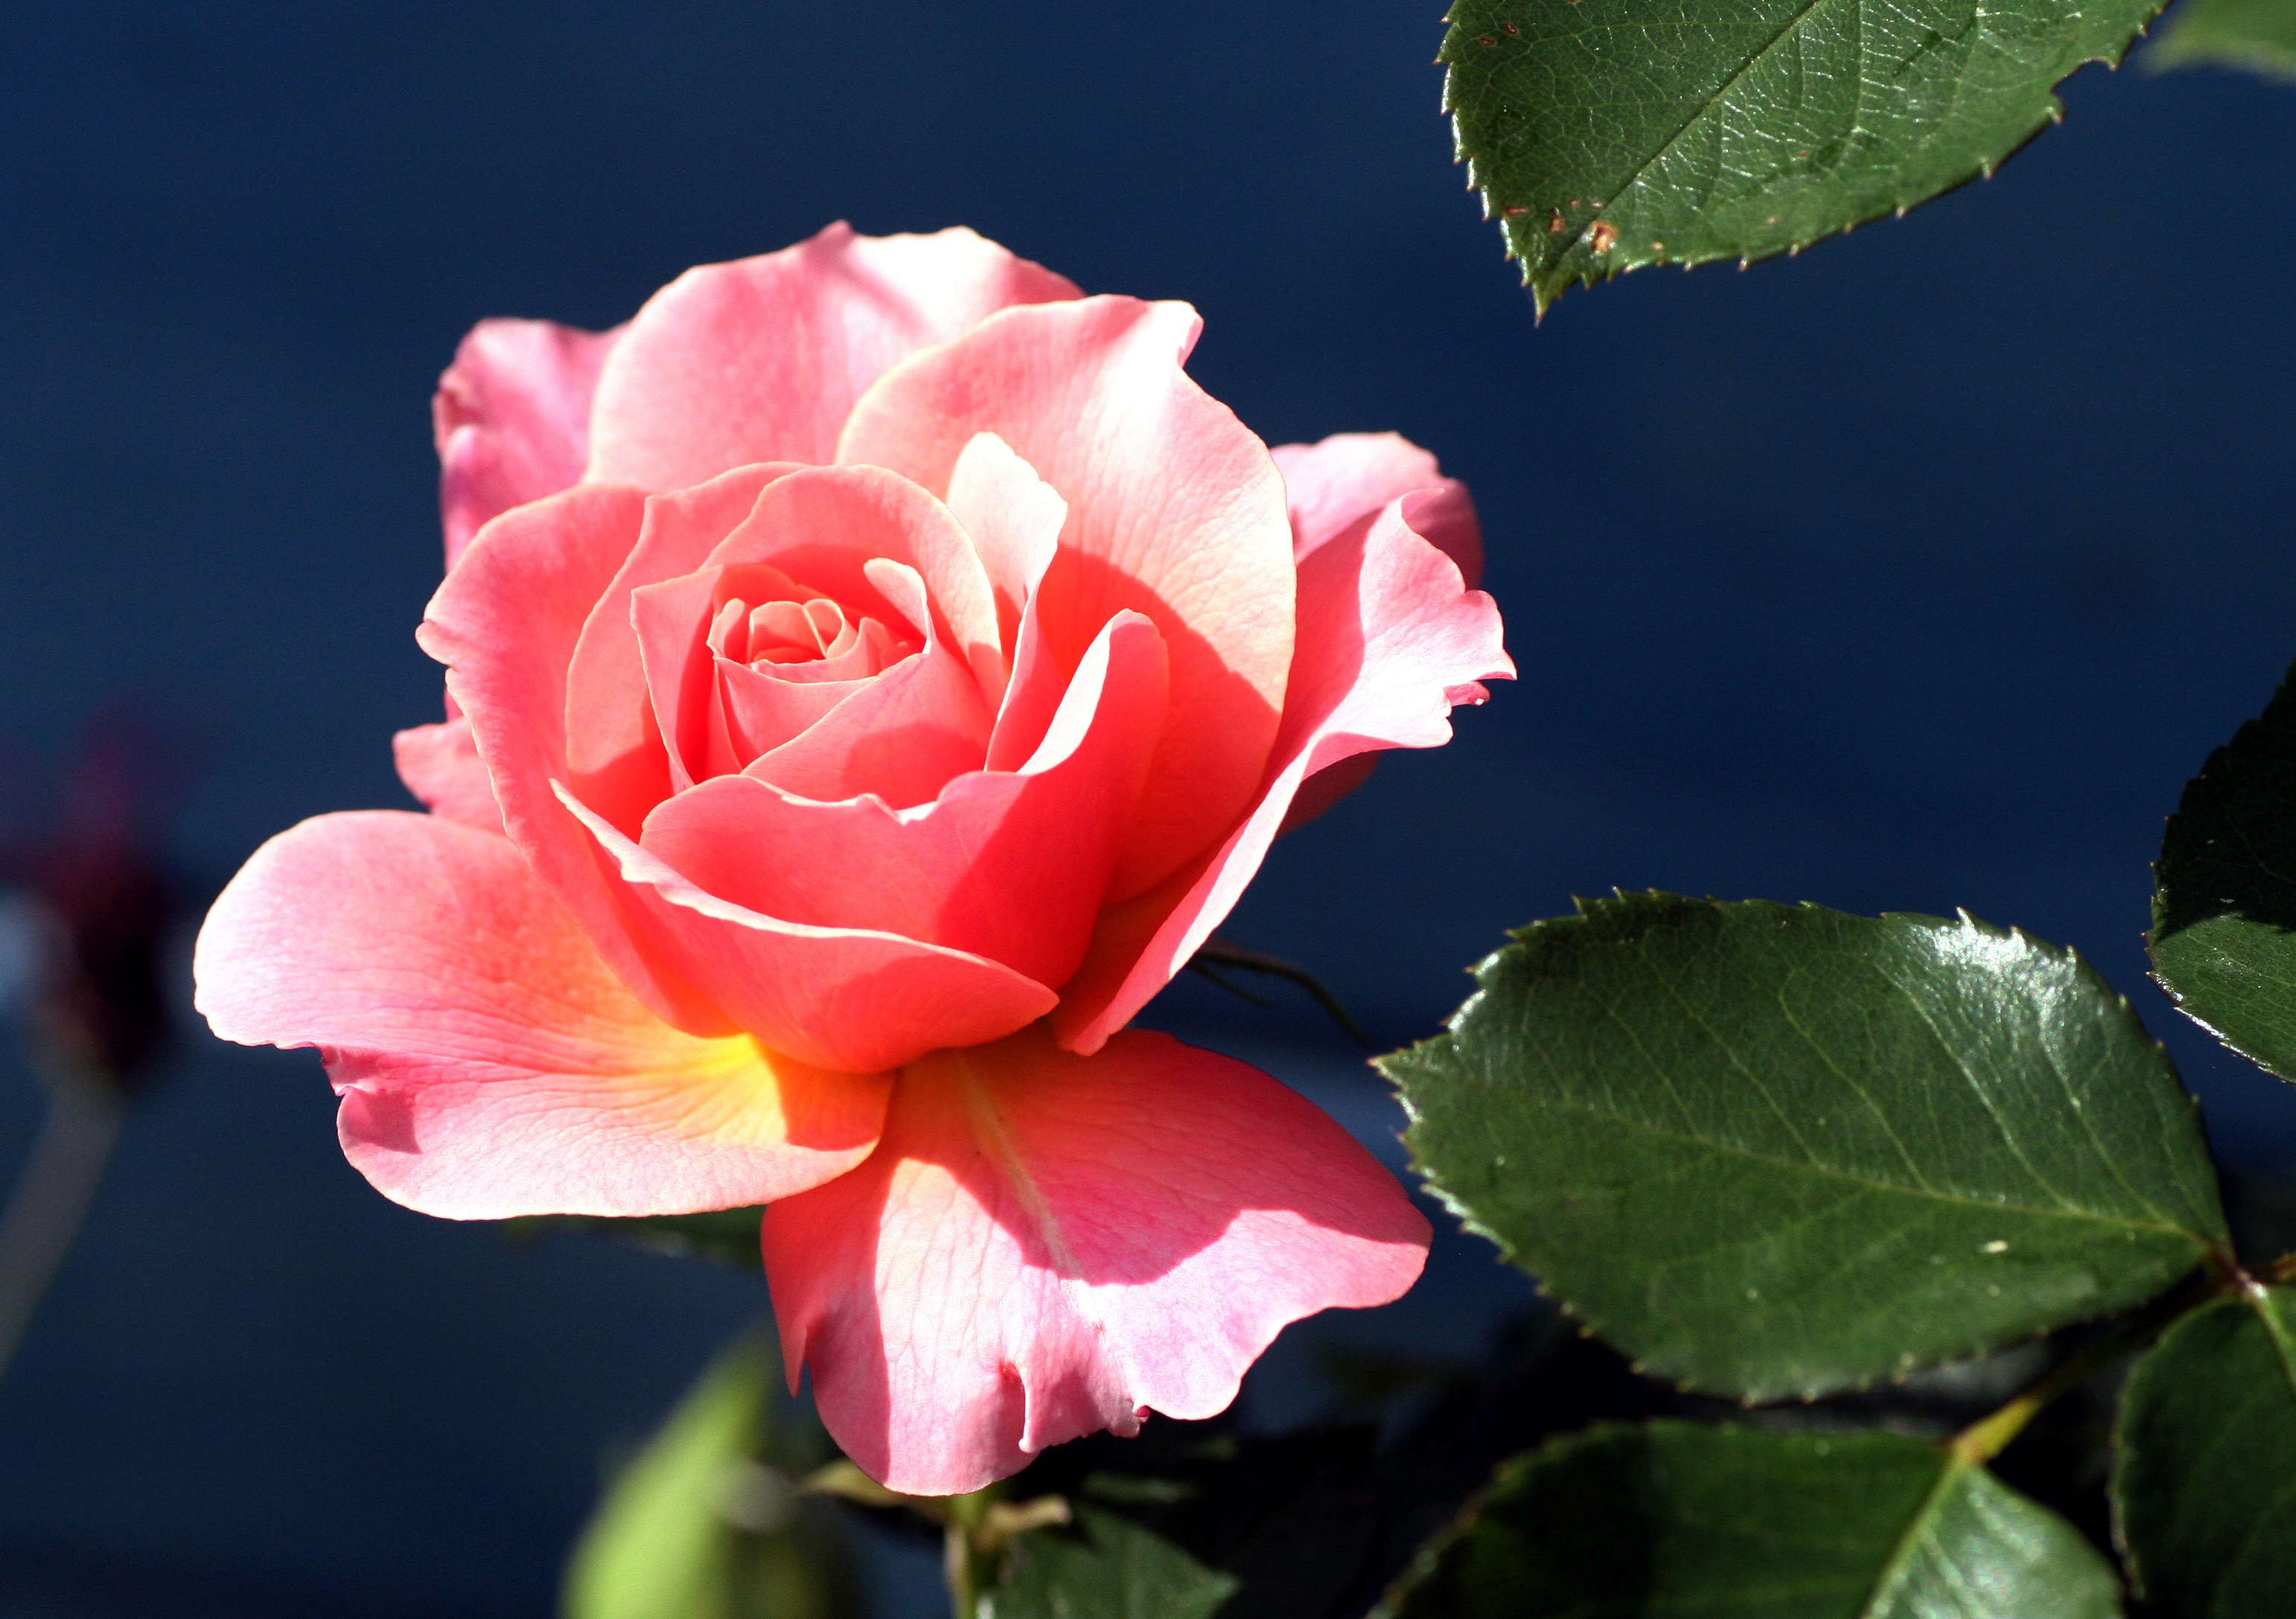
blossom, plant, flower, petal, rose, spring, garden, pink, flora, petals, floribunda, macro photography, blossomed, rosebush, color pink, flowering plant, garden roses, rose family, land plant, rose order